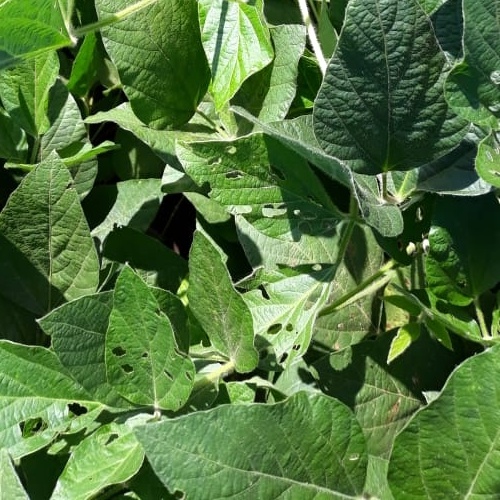
Label: Caterpillar